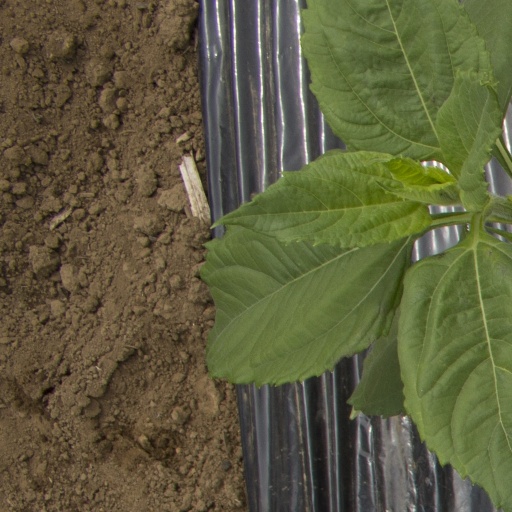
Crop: Jerusalem artichoke